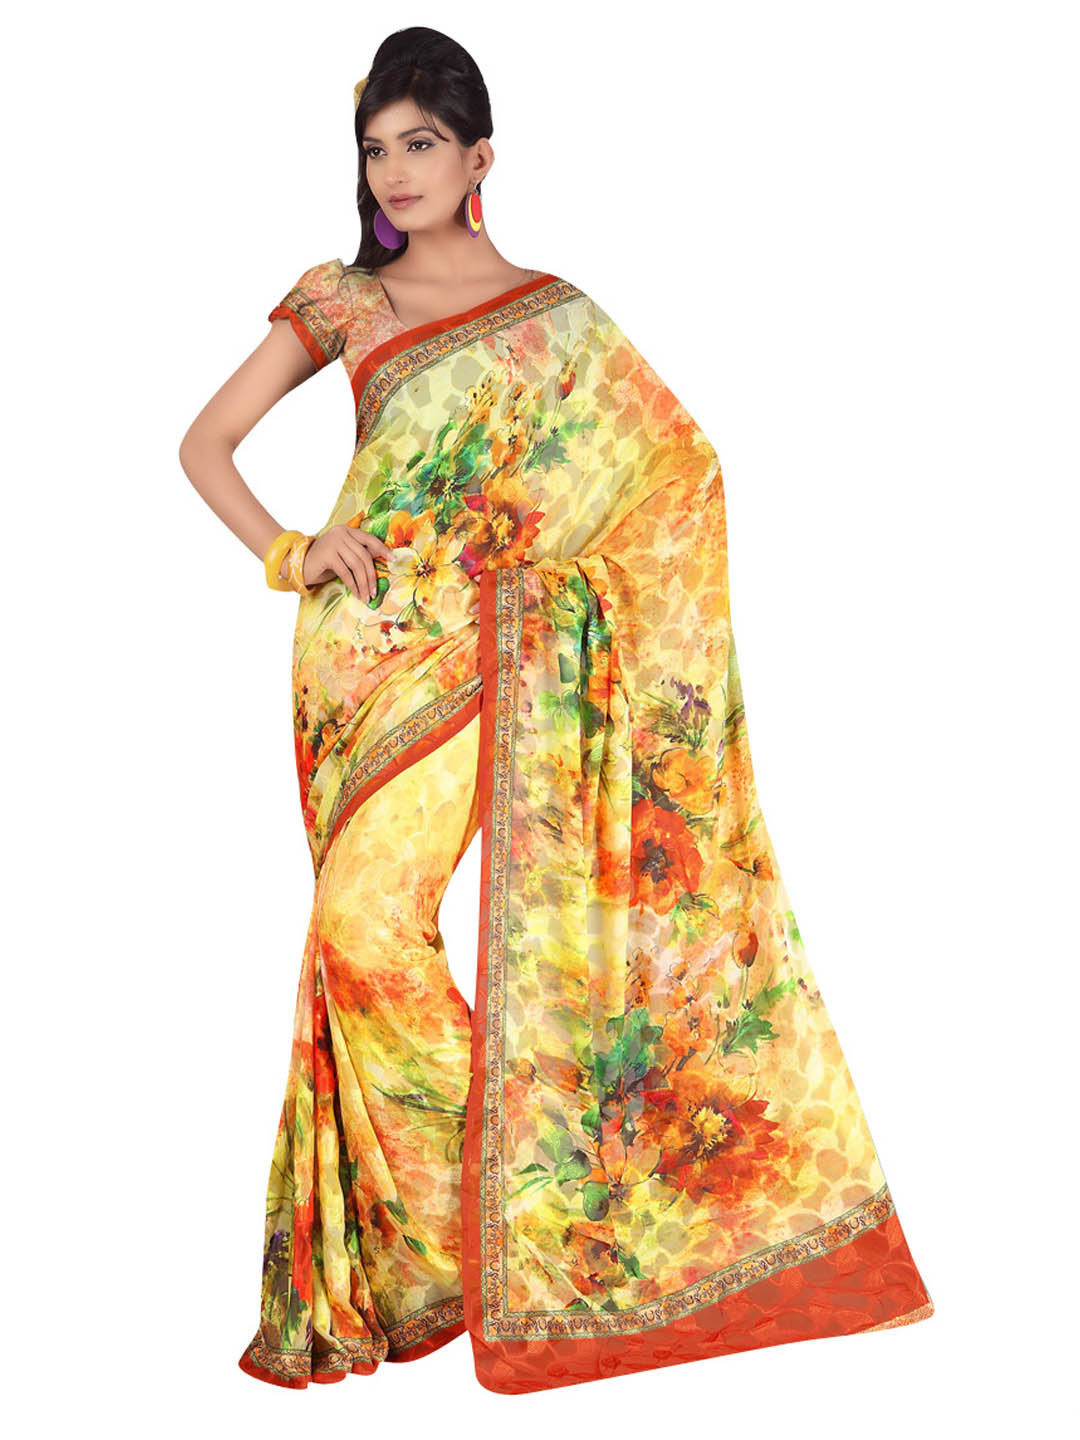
FNF Yellow Printed Sari
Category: Apparel / Saree / Sarees
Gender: Women
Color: Yellow
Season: Fall 2012
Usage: Ethnic